Bouches-du-Rhône

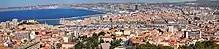
A view of Marseille, prefecture of Bouches-du-Rhône

The history of the area is closely linked to that of Provence. Marseille has been an important harbour since before Julius Caesar's conquest of Gaul. The Roman presence left numerous monuments across the department. Notable people born in the area include Romantic painter Camille Roqueplan and his brother, journalist and theatre director Nestor Roqueplan.